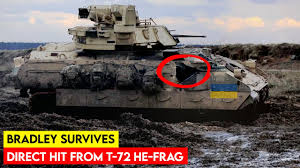
Label: Tank